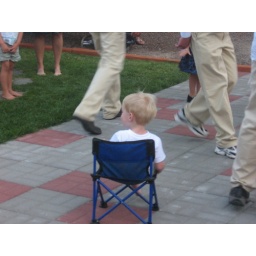
Parker in his chair on the dance floor